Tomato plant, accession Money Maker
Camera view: tilt-top (135 deg); turntable rotation: 120 degrees
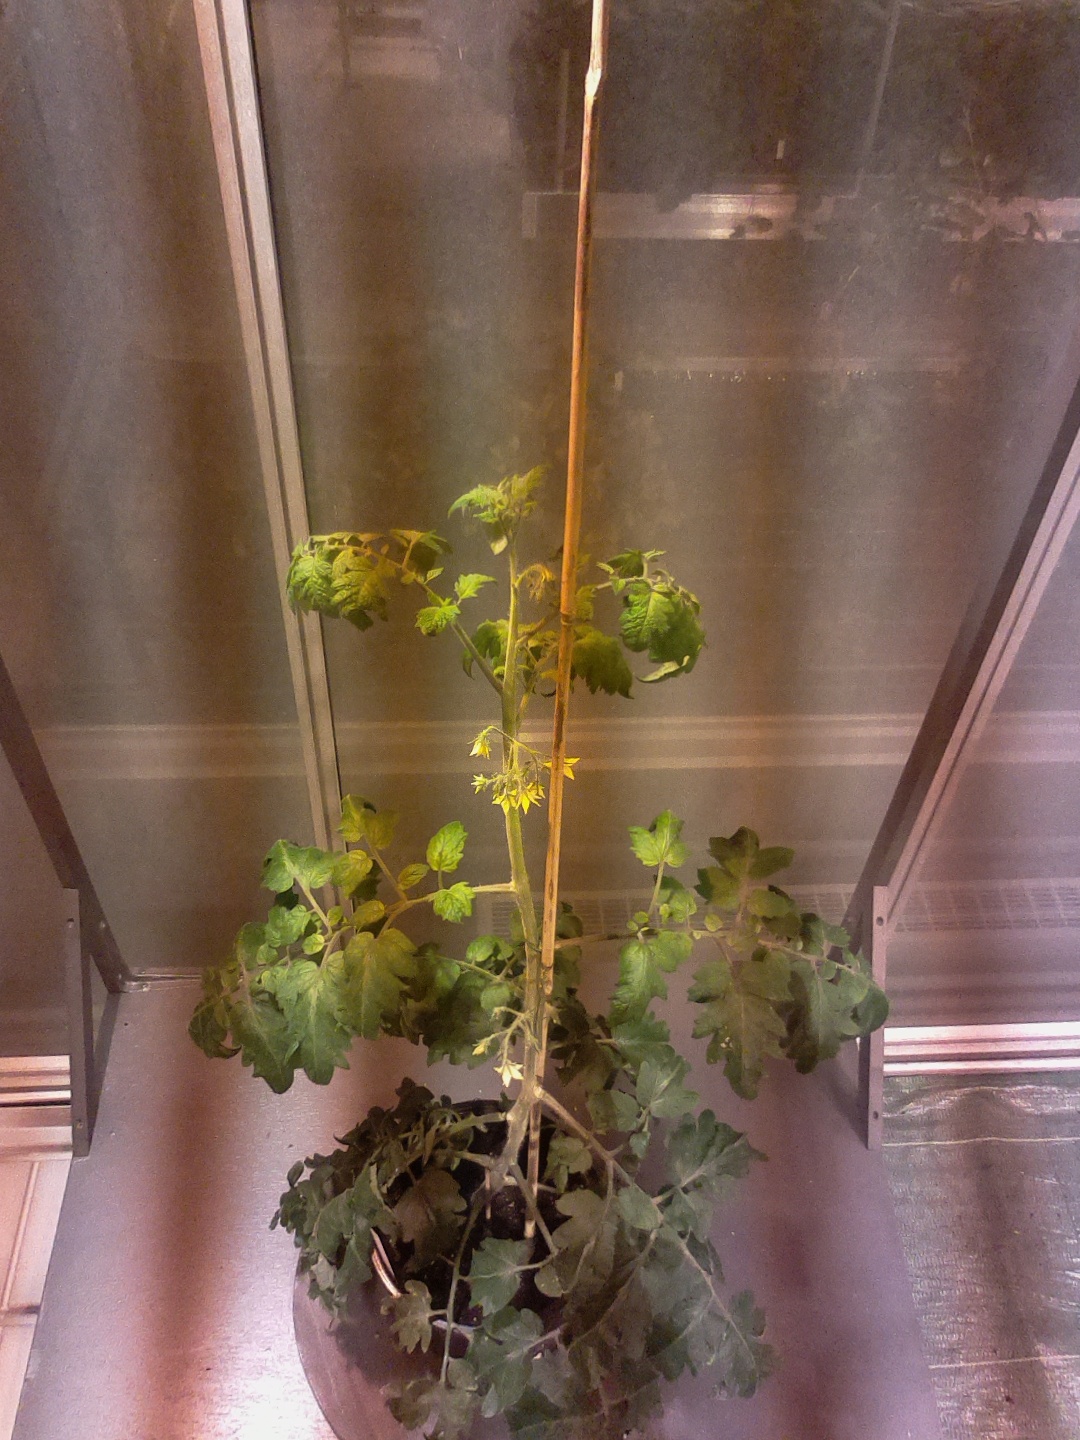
BBCH growth stage 68: Full flowering, 80%-90% of flowers open, more petals falling